Oh Mong-nyeo

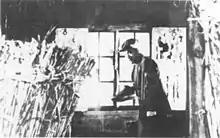
Oh Mong-nyeo

Oh Mong-nyeo is a 1937 Korean film, the last film directed by Na Woon-gyu. It premiered at the Dansungsa theater in downtown Seoul.